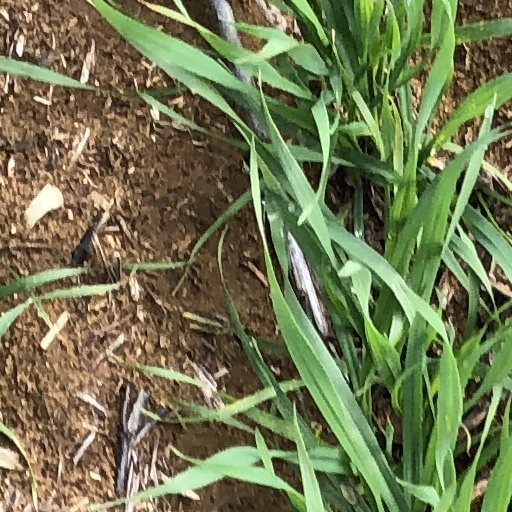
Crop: wheat